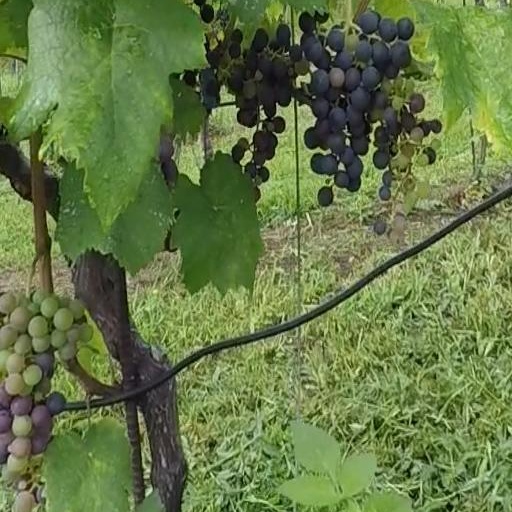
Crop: grape